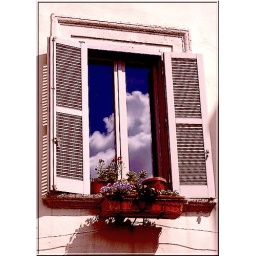
the sky in the window